University of Minnesota Messenia Expedition

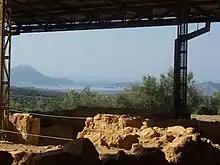
View of the Gialova lagoon from the Palace of Nestor, Pylos

The site of Nichoria, which included a settlement and associated cemeteries, covered around , centred around a 500m ridge that has been described as "perhaps the most eroded site ever to be excavated in Greece". Approximately , or 9.2%, of the site was excavated in total. After an initial eight-week season in 1969, focusing on test excavations in seven areas of the site, work in 1970–1971 focused on the areas labelled in 1969 as I–IV, uncovering the remains of a tomb (since known to scholarship as the "UMME" or "MME" tholos) and evidence of habitation from the Early Helladic period into the Early Iron Age.